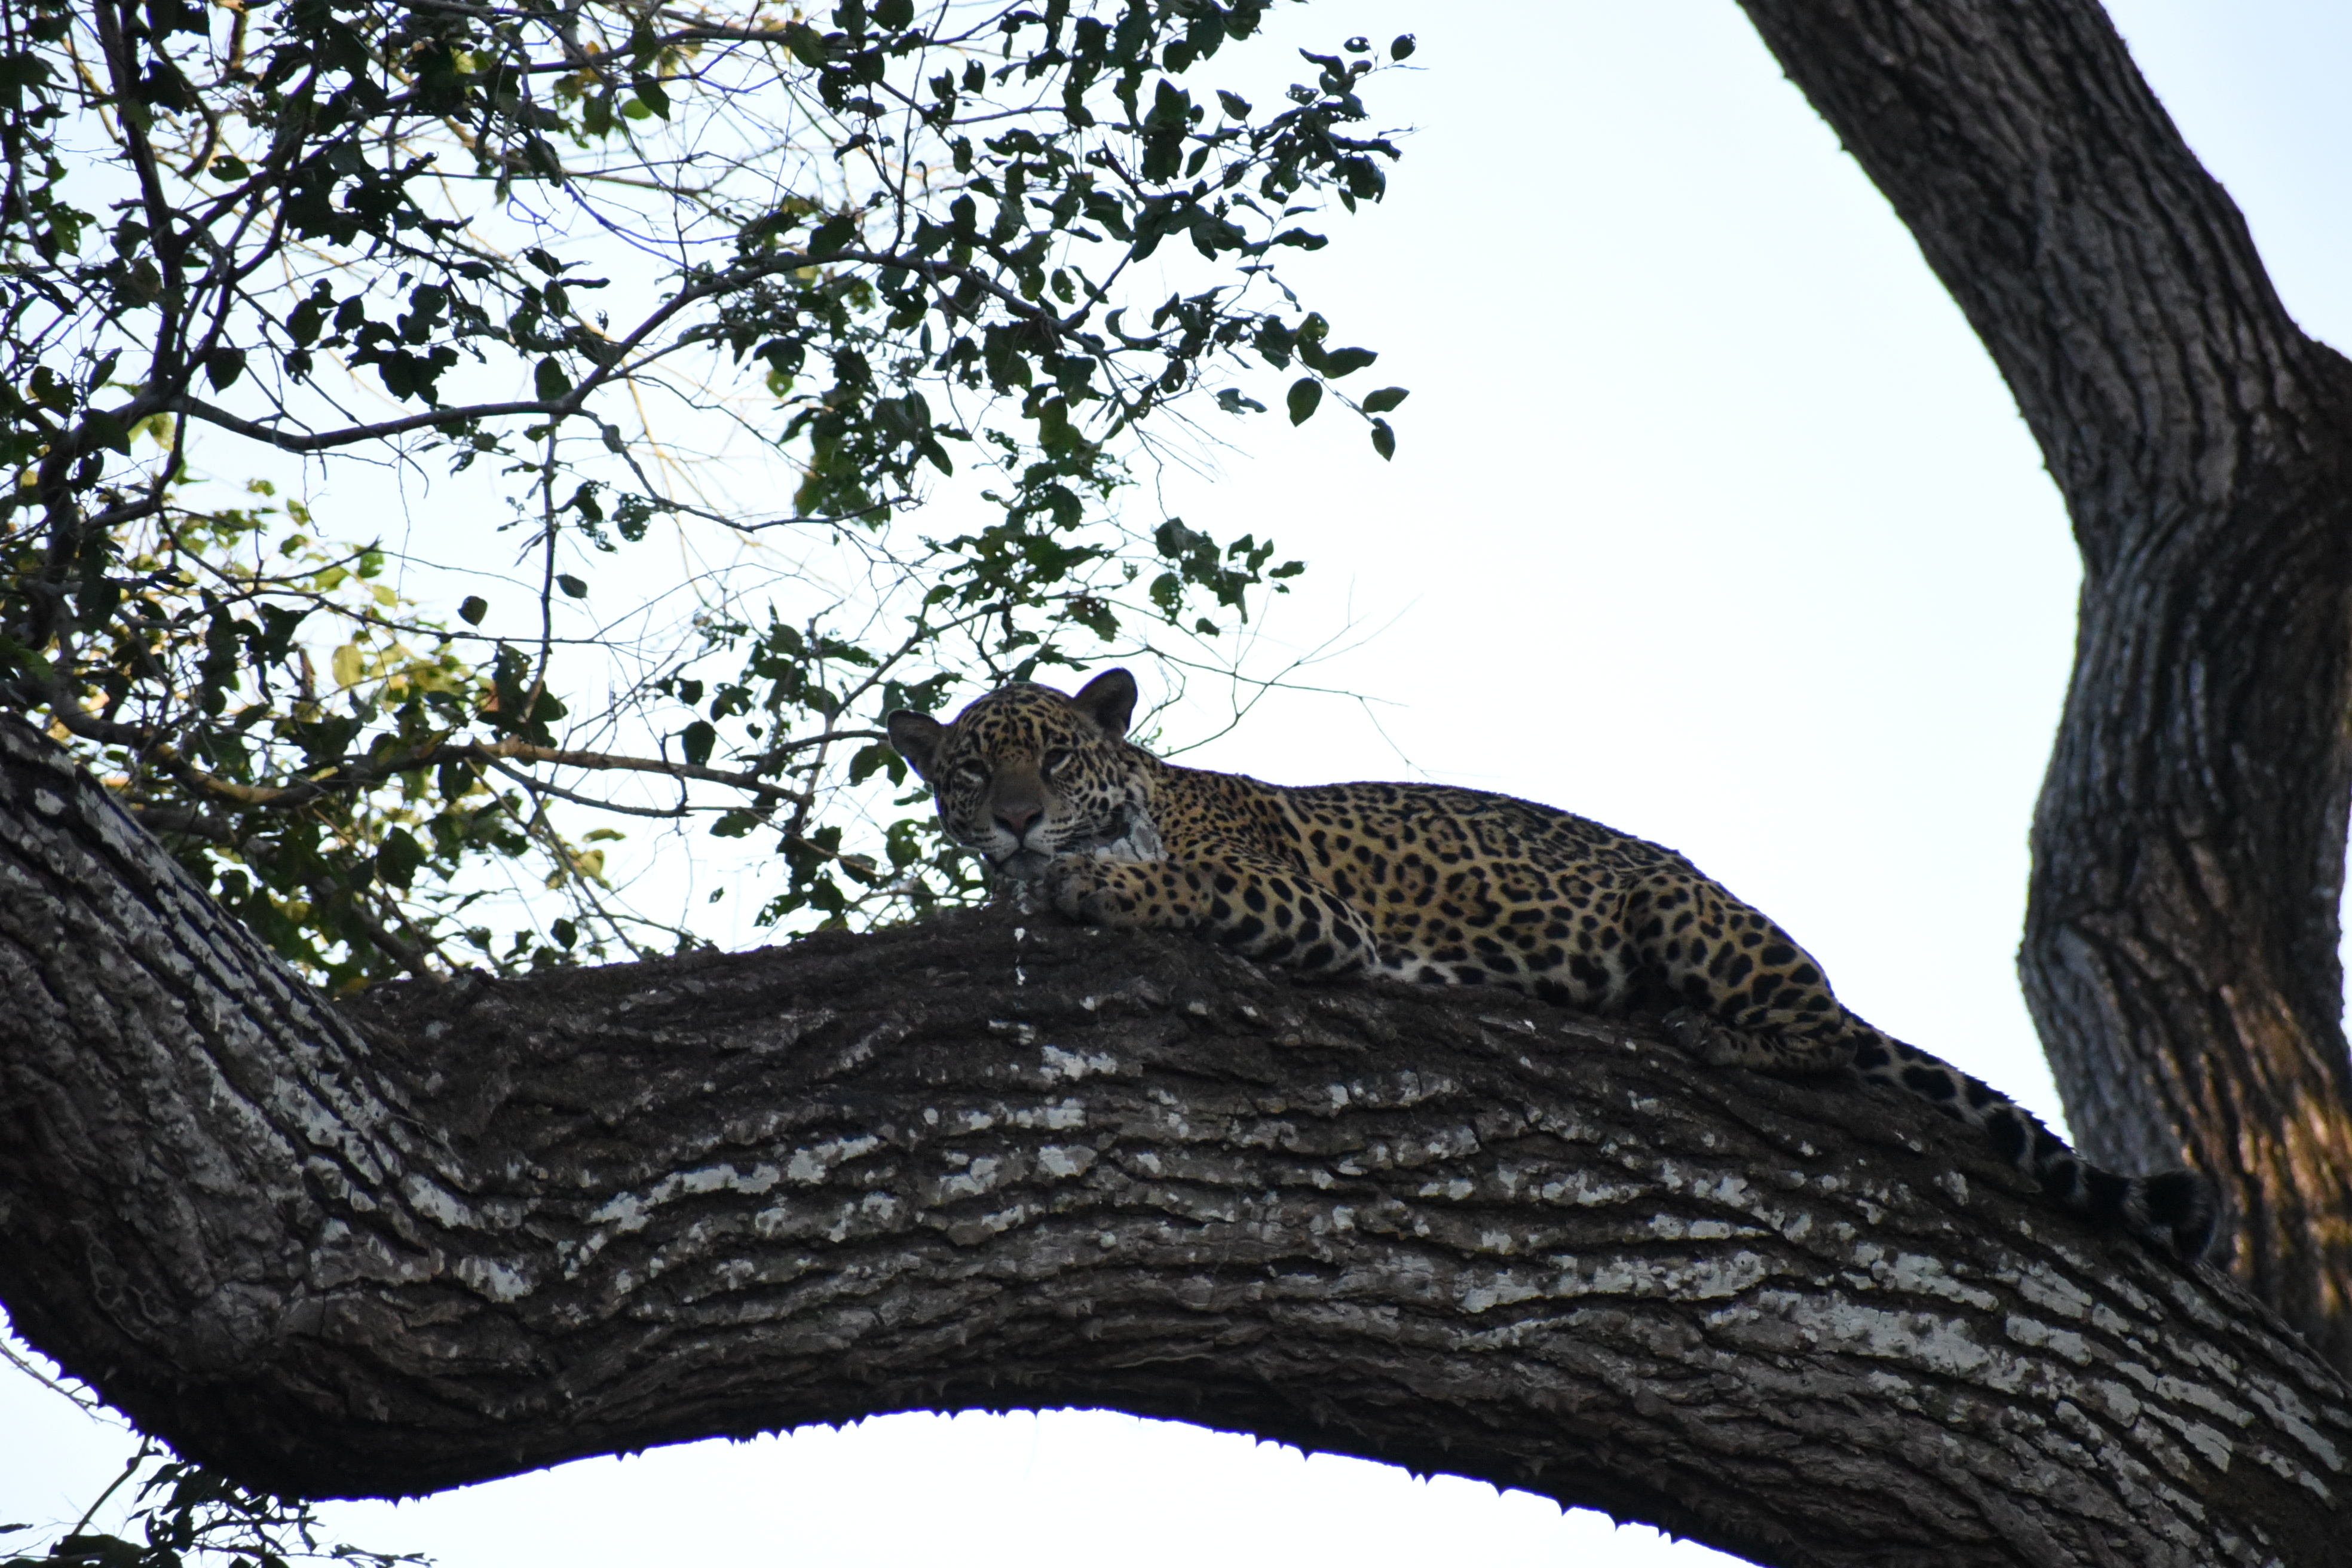
Jaguar: Benita